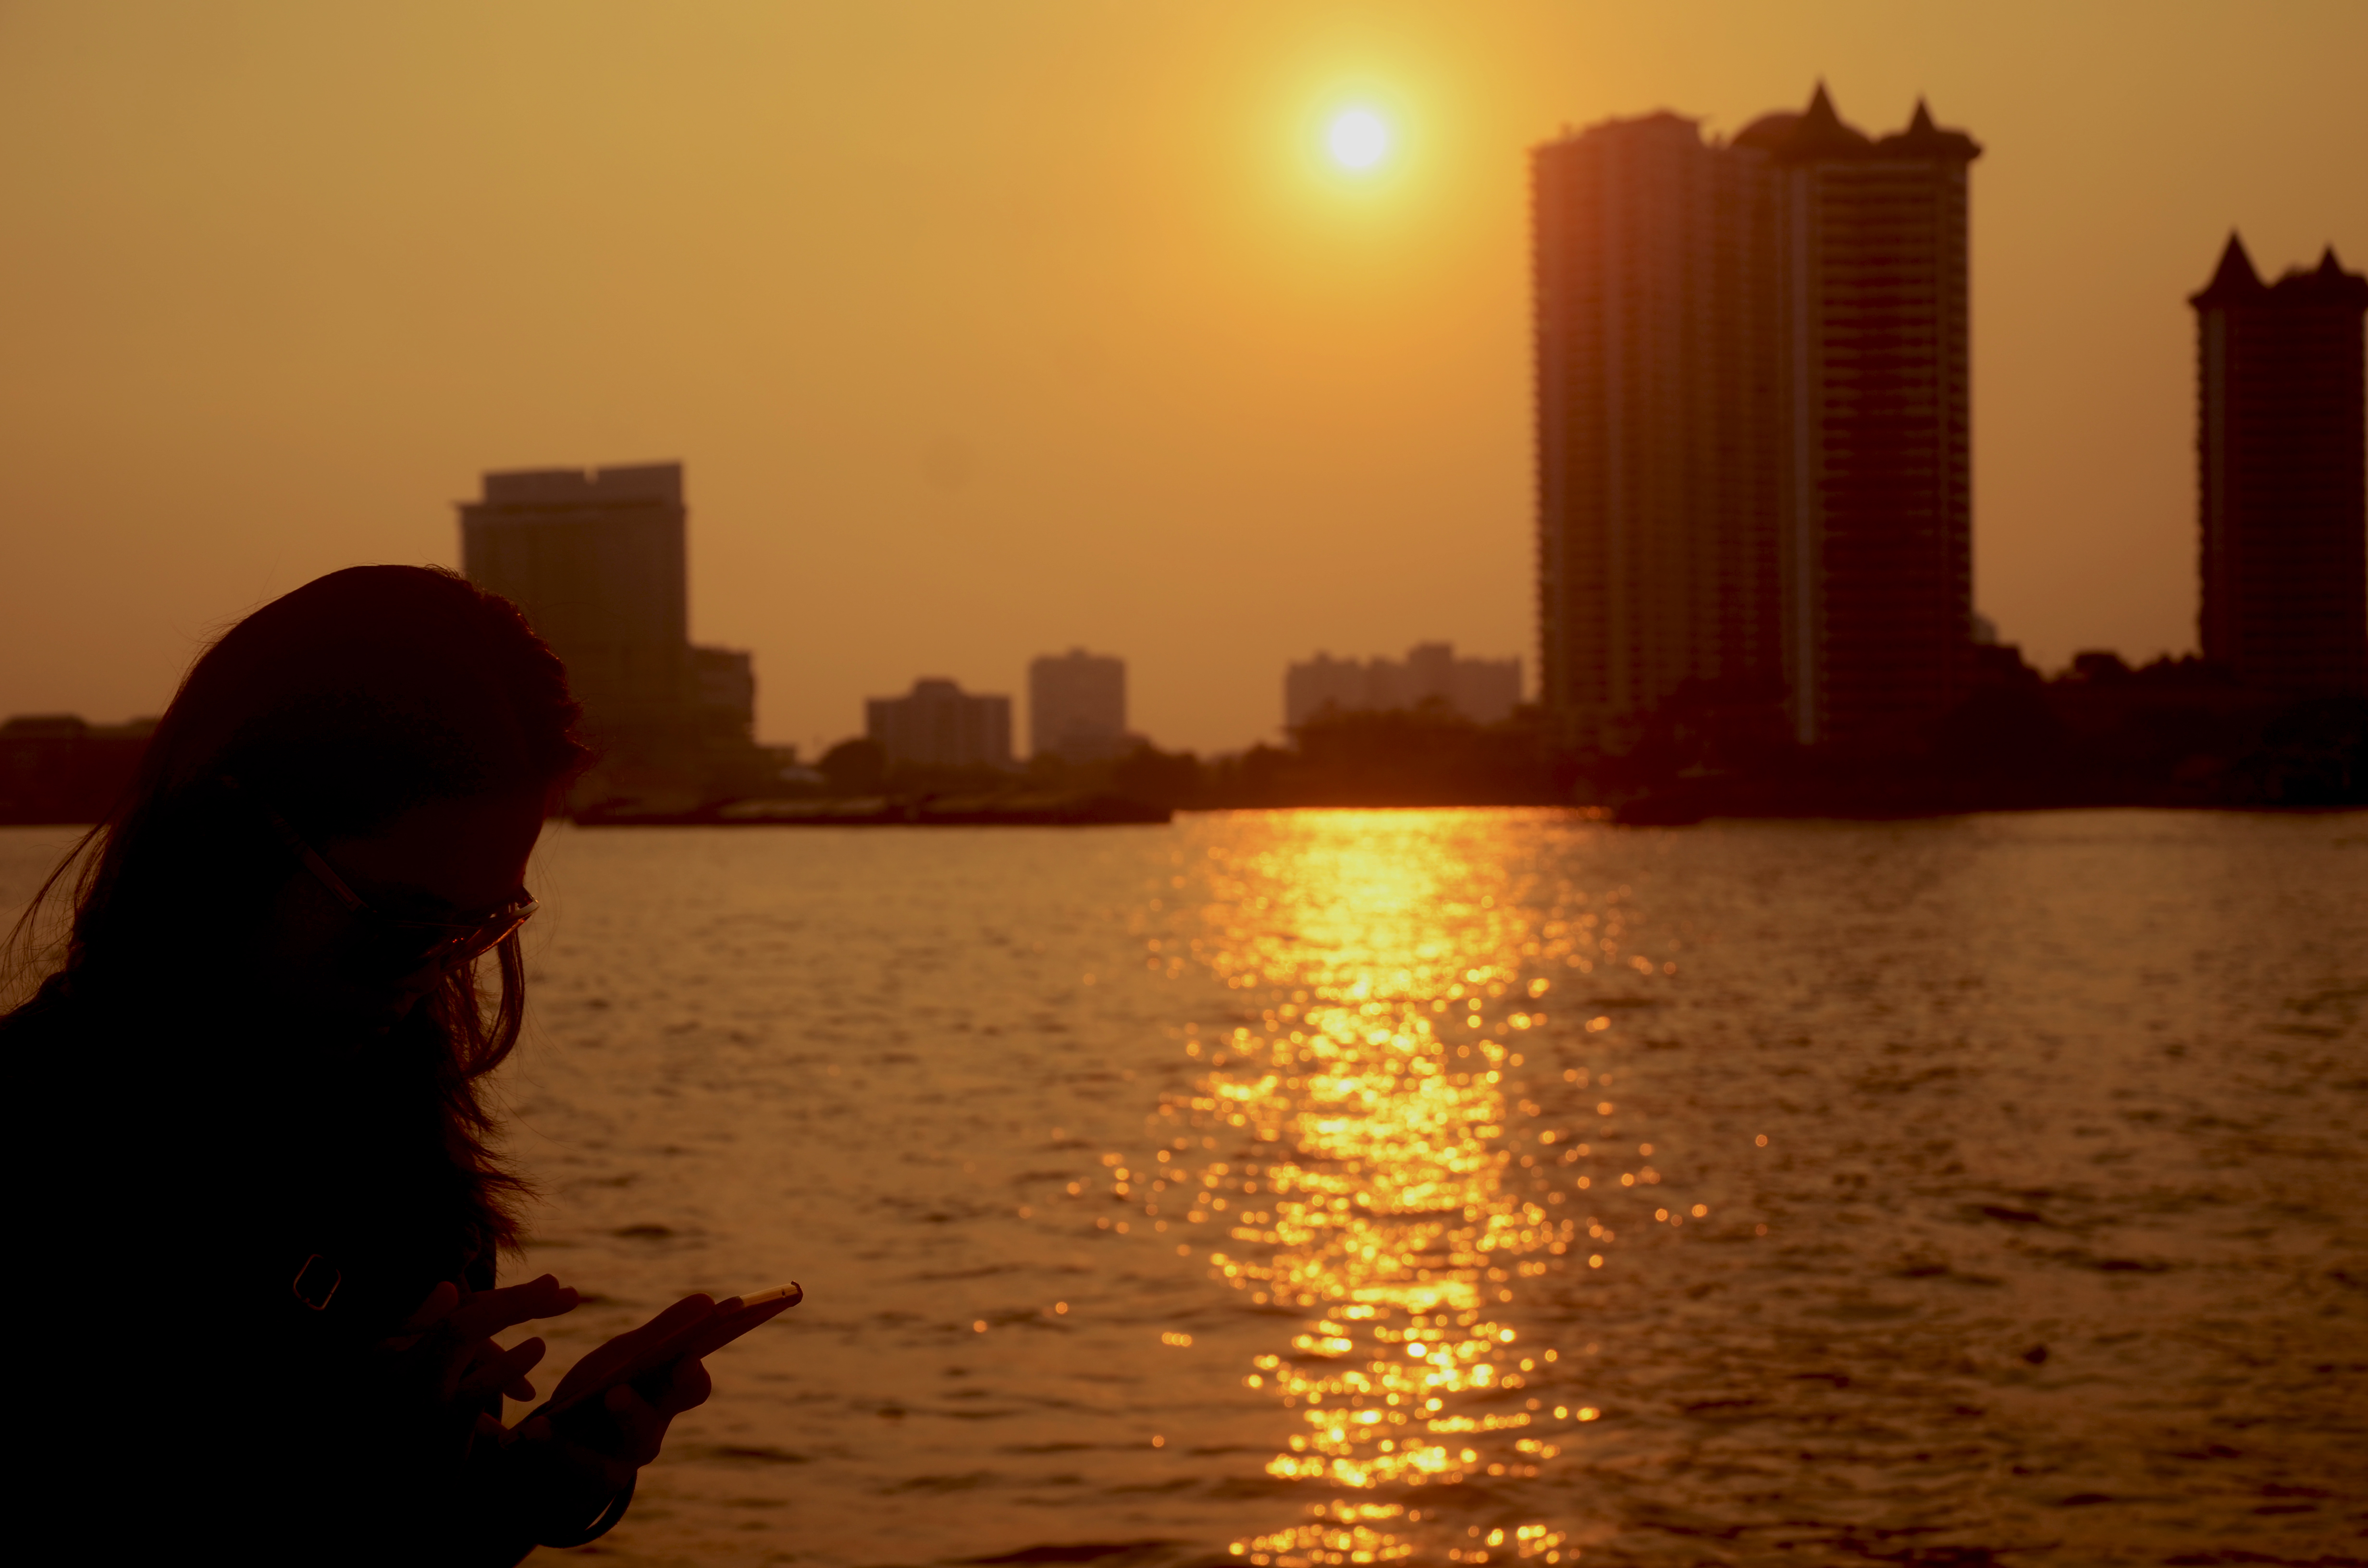
sunset, The Riverfront, bangkok, thailand, reflection, sun, sunrise, sky, water, skyline, horizon, evening, sea, morning, sunlight, dusk, city, calm, river, night, dawn, afterglow, silhouette